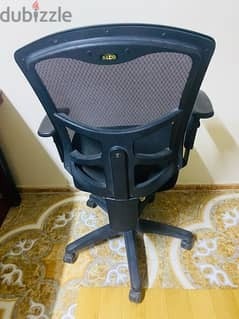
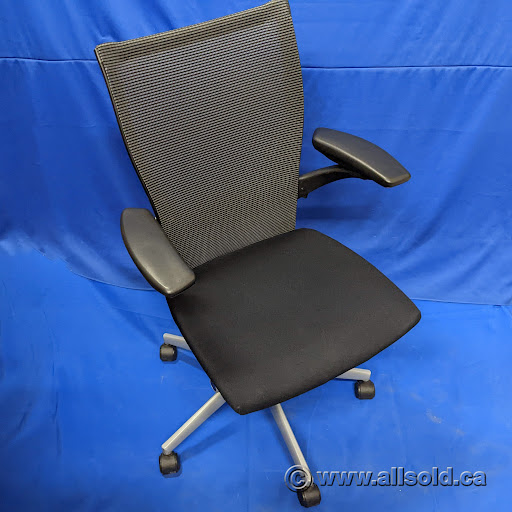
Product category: items_chair
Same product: no